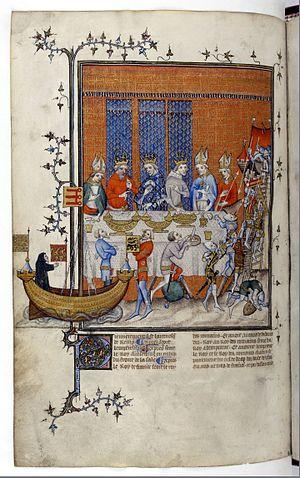
Devant les trois souverains (Charles IV avec la couronne fermée, Charles V au centre, vêtu d'une robe fleurdelisée, et Wenceslas à droite} entourés par des évêques, se déroule le grand entremets. Les entremets étaient des spectacles prévus pour égayer les longs banquets officiels. Une représentation est alors donnée en ce jour des Rois 1378. Il s'agit de la première croisade
Les Grandes Chroniques de France de Charles V sont un manuscrit enluminé datant des années 1370-1379 commandé par le roi Charles V de France et conservé à la Bibliothèque nationale de France. Reprenant le texte traditionnel des Grandes Chroniques de France rédigées par les moines de l'abbaye de Saint-Denis, il est complété et enluminé à la demande du roi à la fin de son règne.
Le château de Beauté était une demeure royale proche de Vincennes, située sur un territoire correspondant à la partie occidentale de l'actuelle commune de Nogent-sur-Marne, ville appartenant au département du Val-de-Marne, en région Île-de-France.